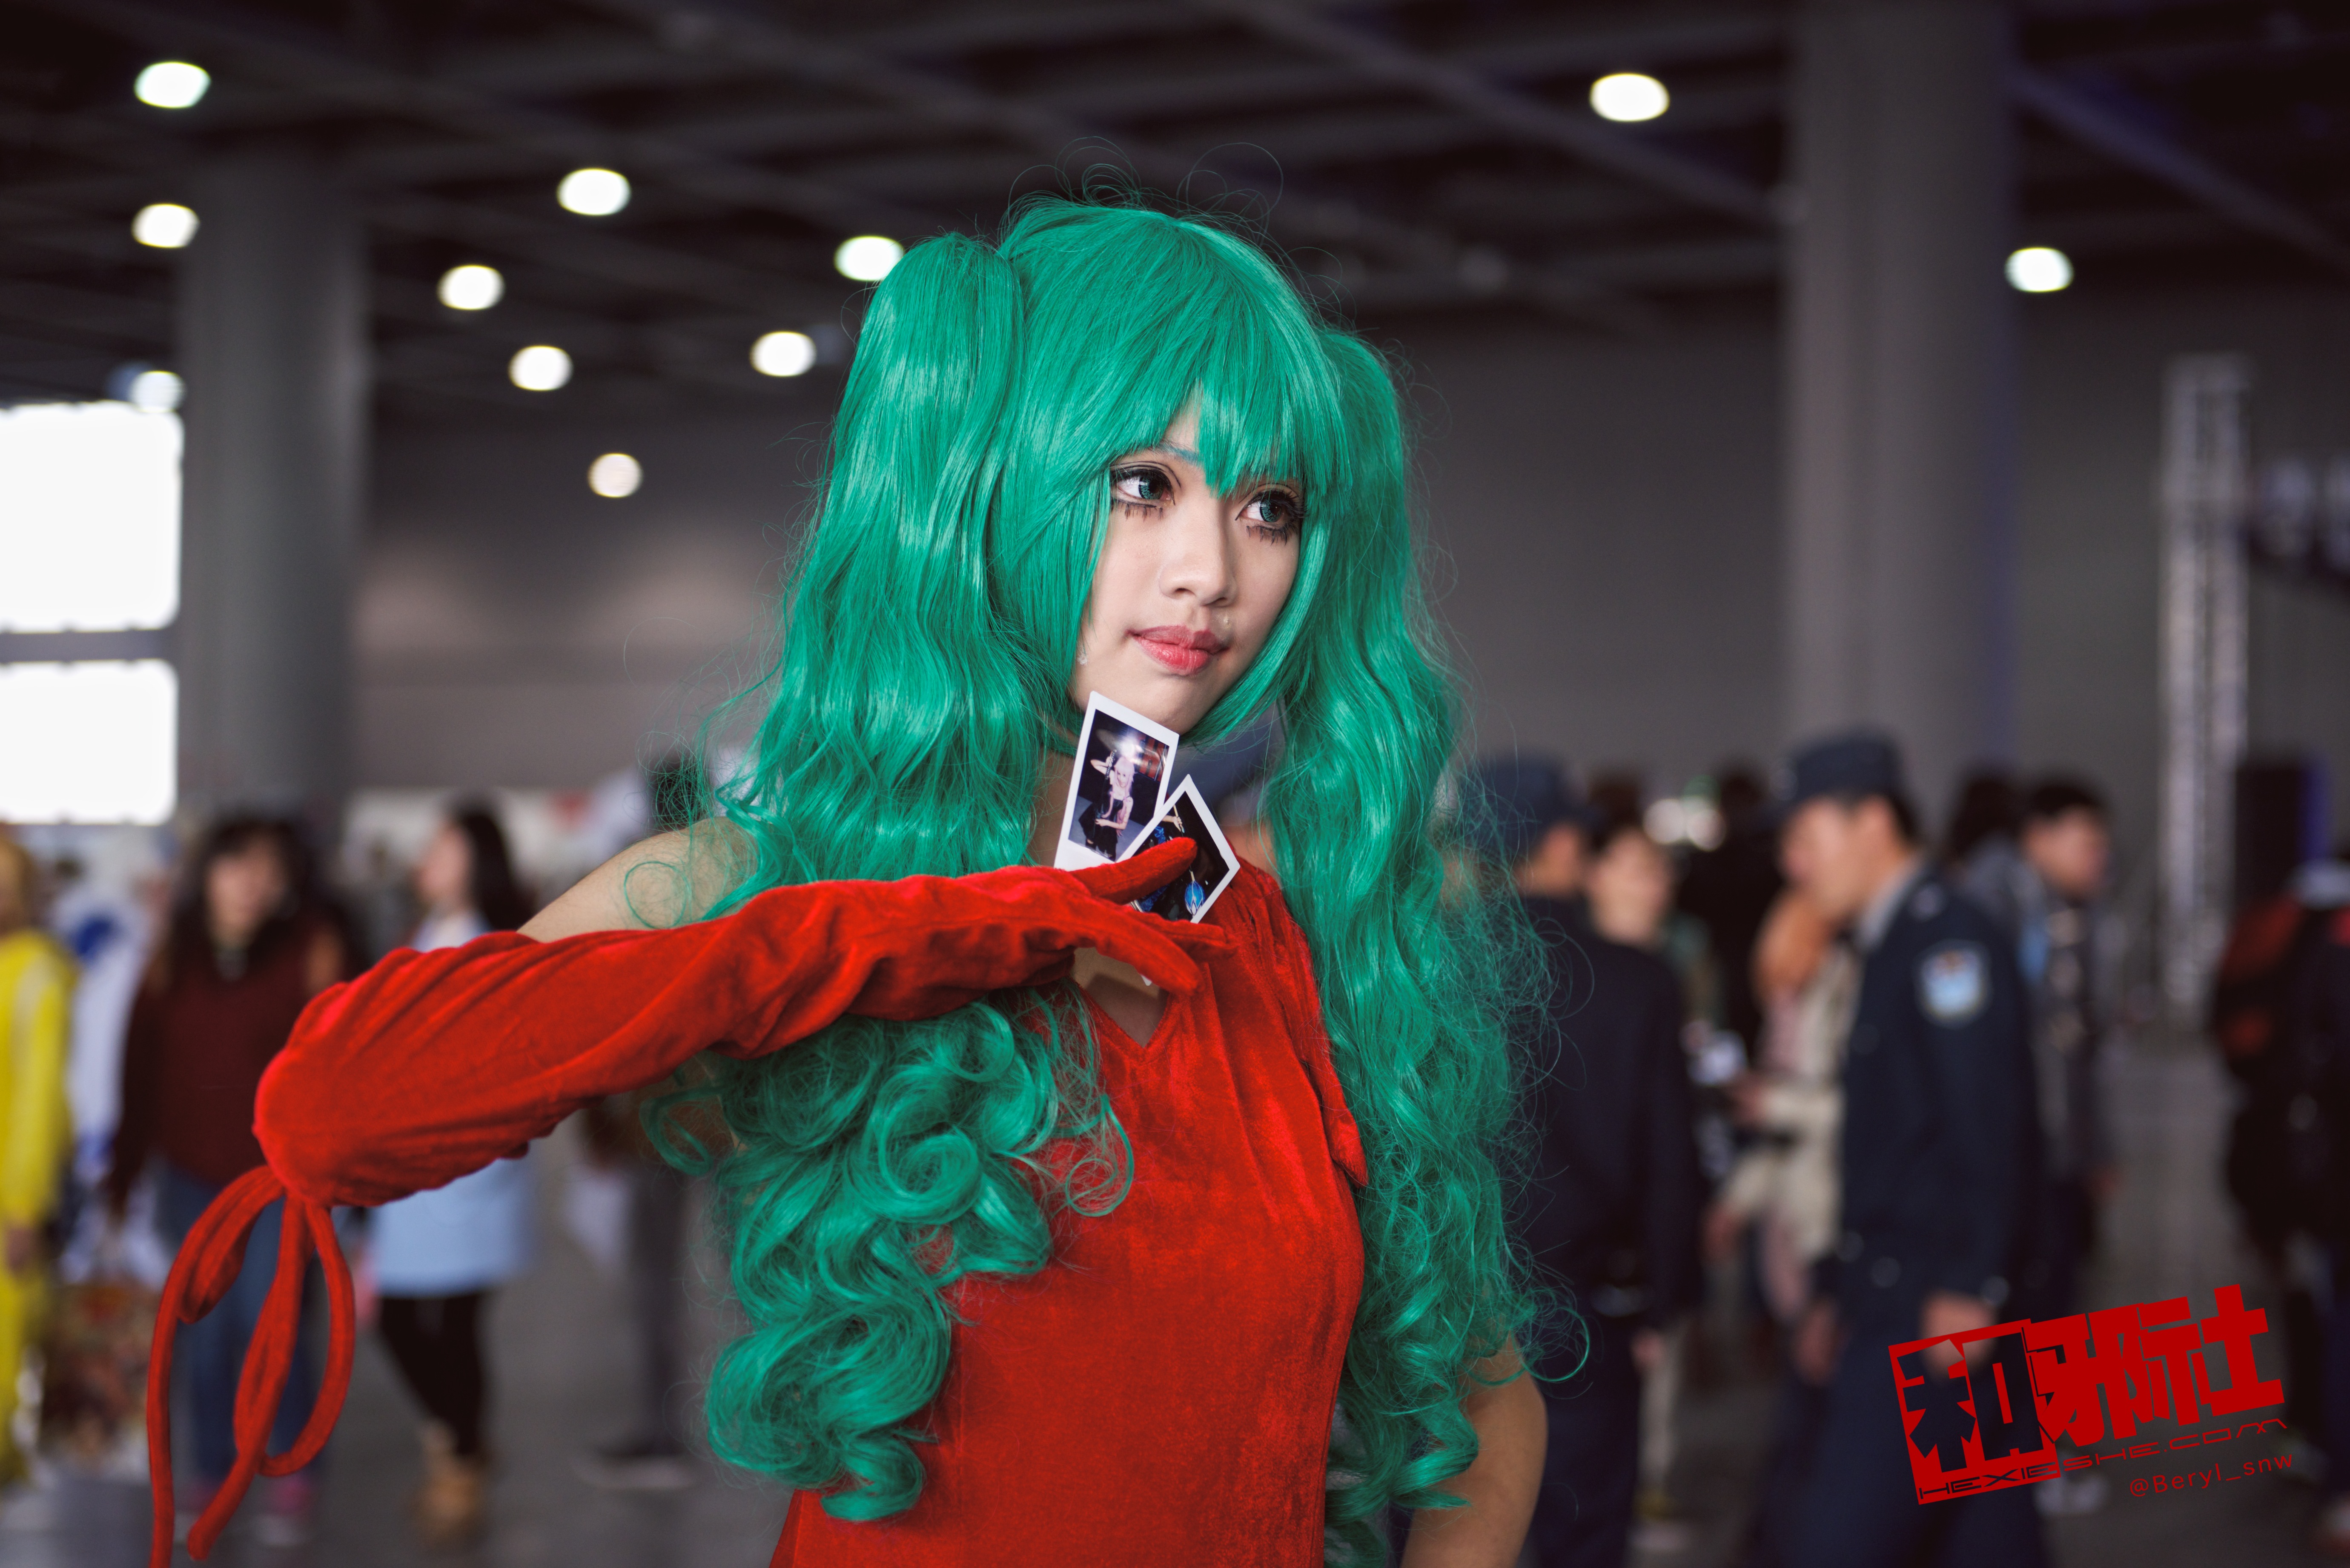
bokeh, girl, play, cute, portrait, nikon, clothing, cosplay, girls, japanese, f28, 2470, costume, d800e, anime, comic, comiccon, convention